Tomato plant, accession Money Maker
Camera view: horizontal (90 deg, fisheye); turntable rotation: 240 degrees
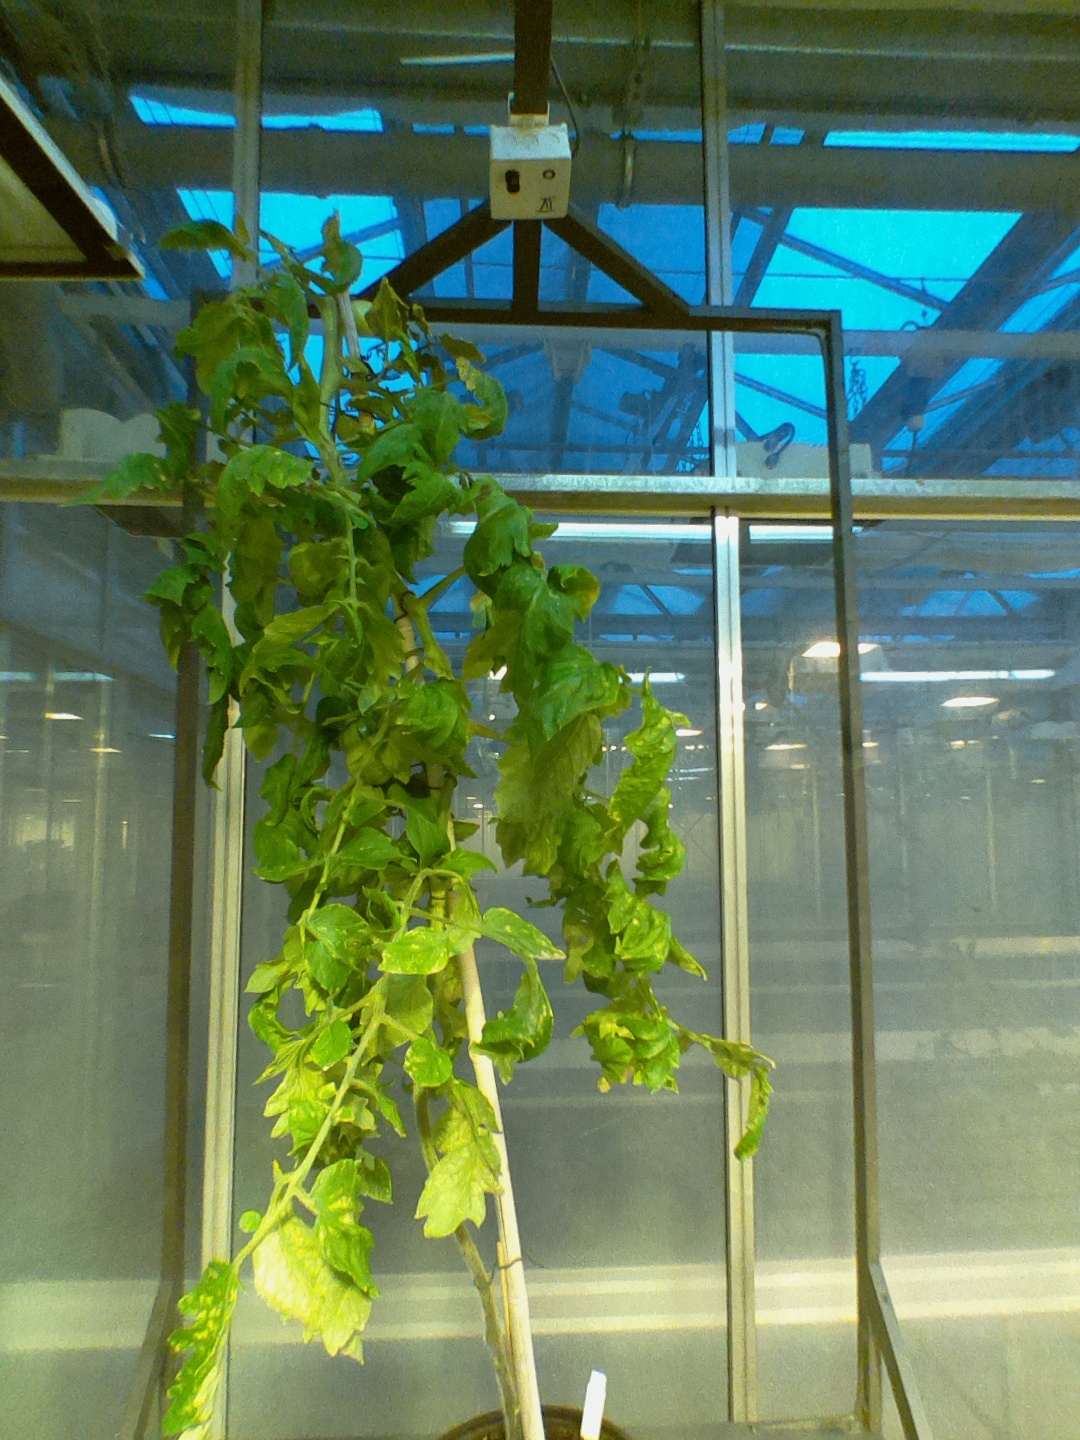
BBCH growth stage 77: 70%-80% of final fruit size